Wiener Film

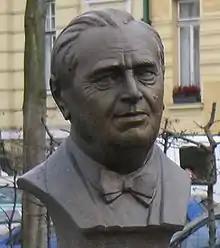
Hans Moser, one of the defining actors of the "Wiener Film"

Wiener Film (German; plural: "Wiener Filme"; literally, "Viennese film") is an Austrian film genre, consisting of a combination of comedy, romance and melodrama in a historical setting, mostly, and typically, the Vienna of the late 19th and early 20th centuries. The "Wiener Film" genre was in production between the 1920s and the 1950s, with the 1930s as its high period.